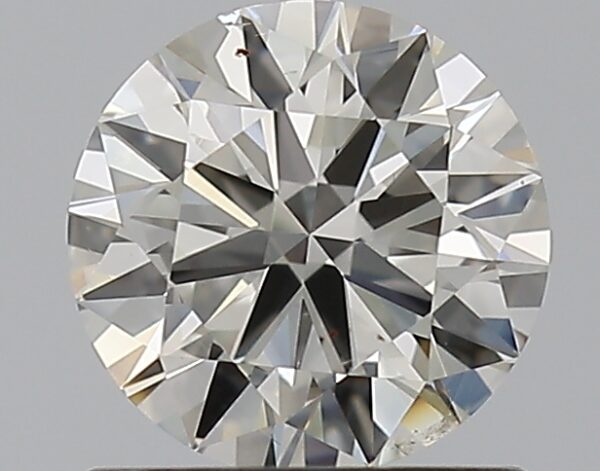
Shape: round
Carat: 0.8
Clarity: SI1
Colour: J
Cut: EX
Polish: EX
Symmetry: VG
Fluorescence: N
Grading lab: GIA
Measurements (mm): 5.98 x 6.02 x 3.6